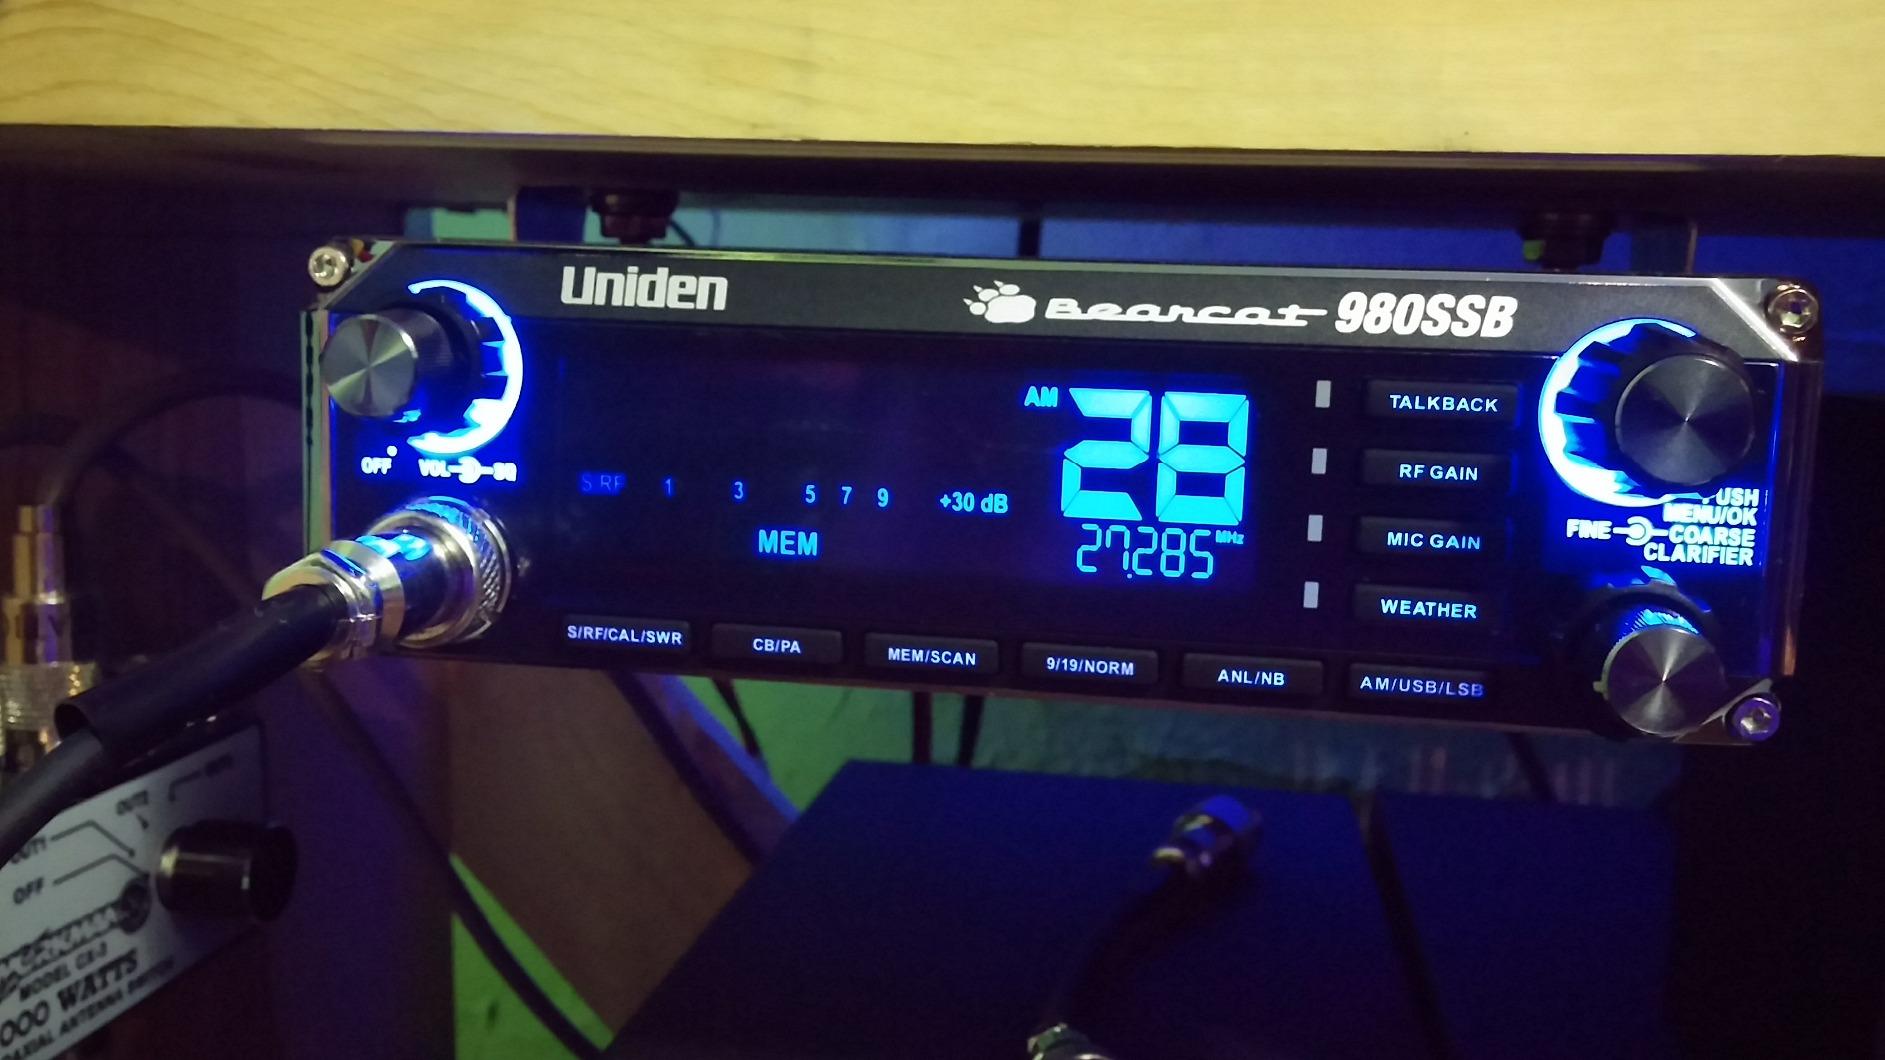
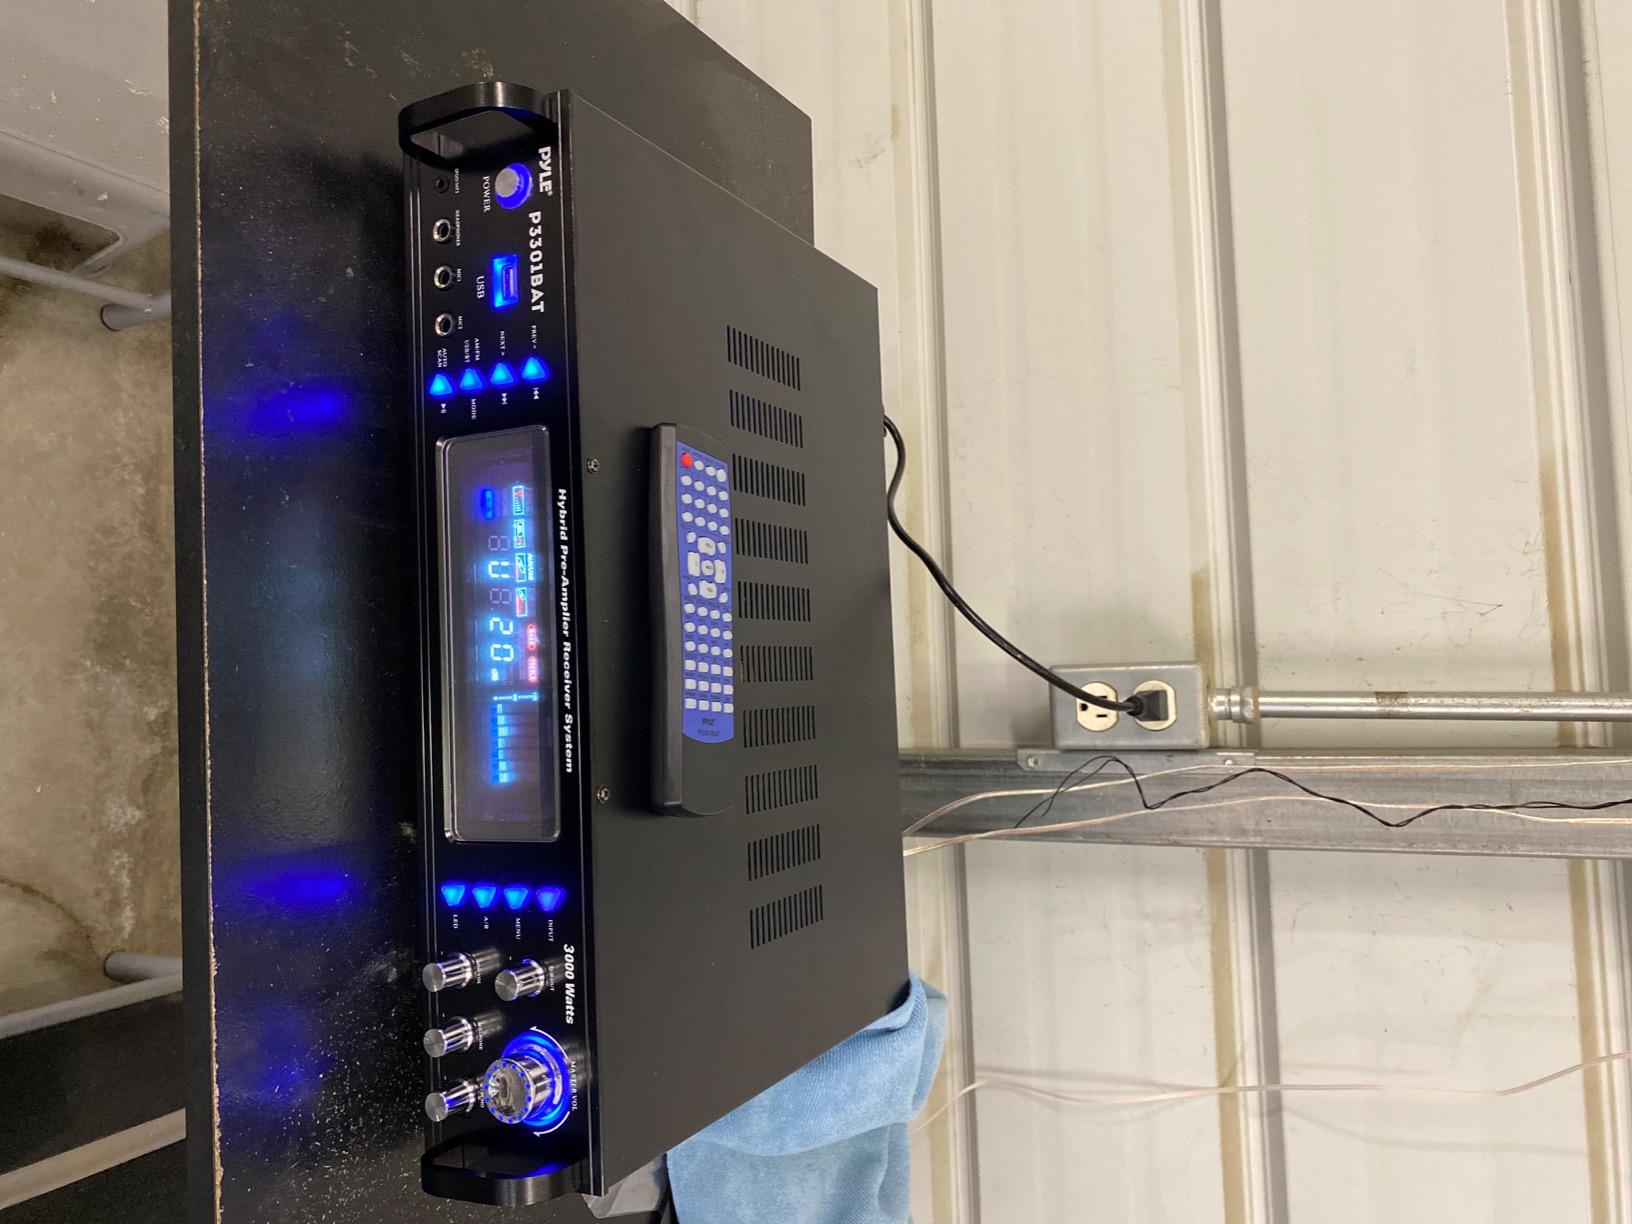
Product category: radio
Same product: no